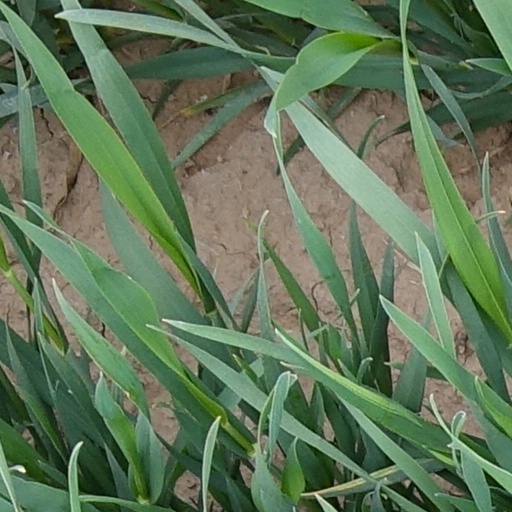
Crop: wheat